Angkor Wat Marathons

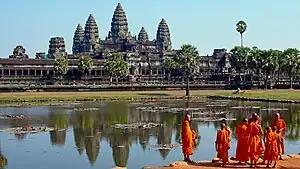
Angkor Wat is the site where marathon starts and ends.

The Marathon starts and ends at the Angkor Wat temple complex, a World Heritage Site. Other important spots over course of run are the Angkor Archaeological Park, Preah Prom Rath pagoda, and several other temples.